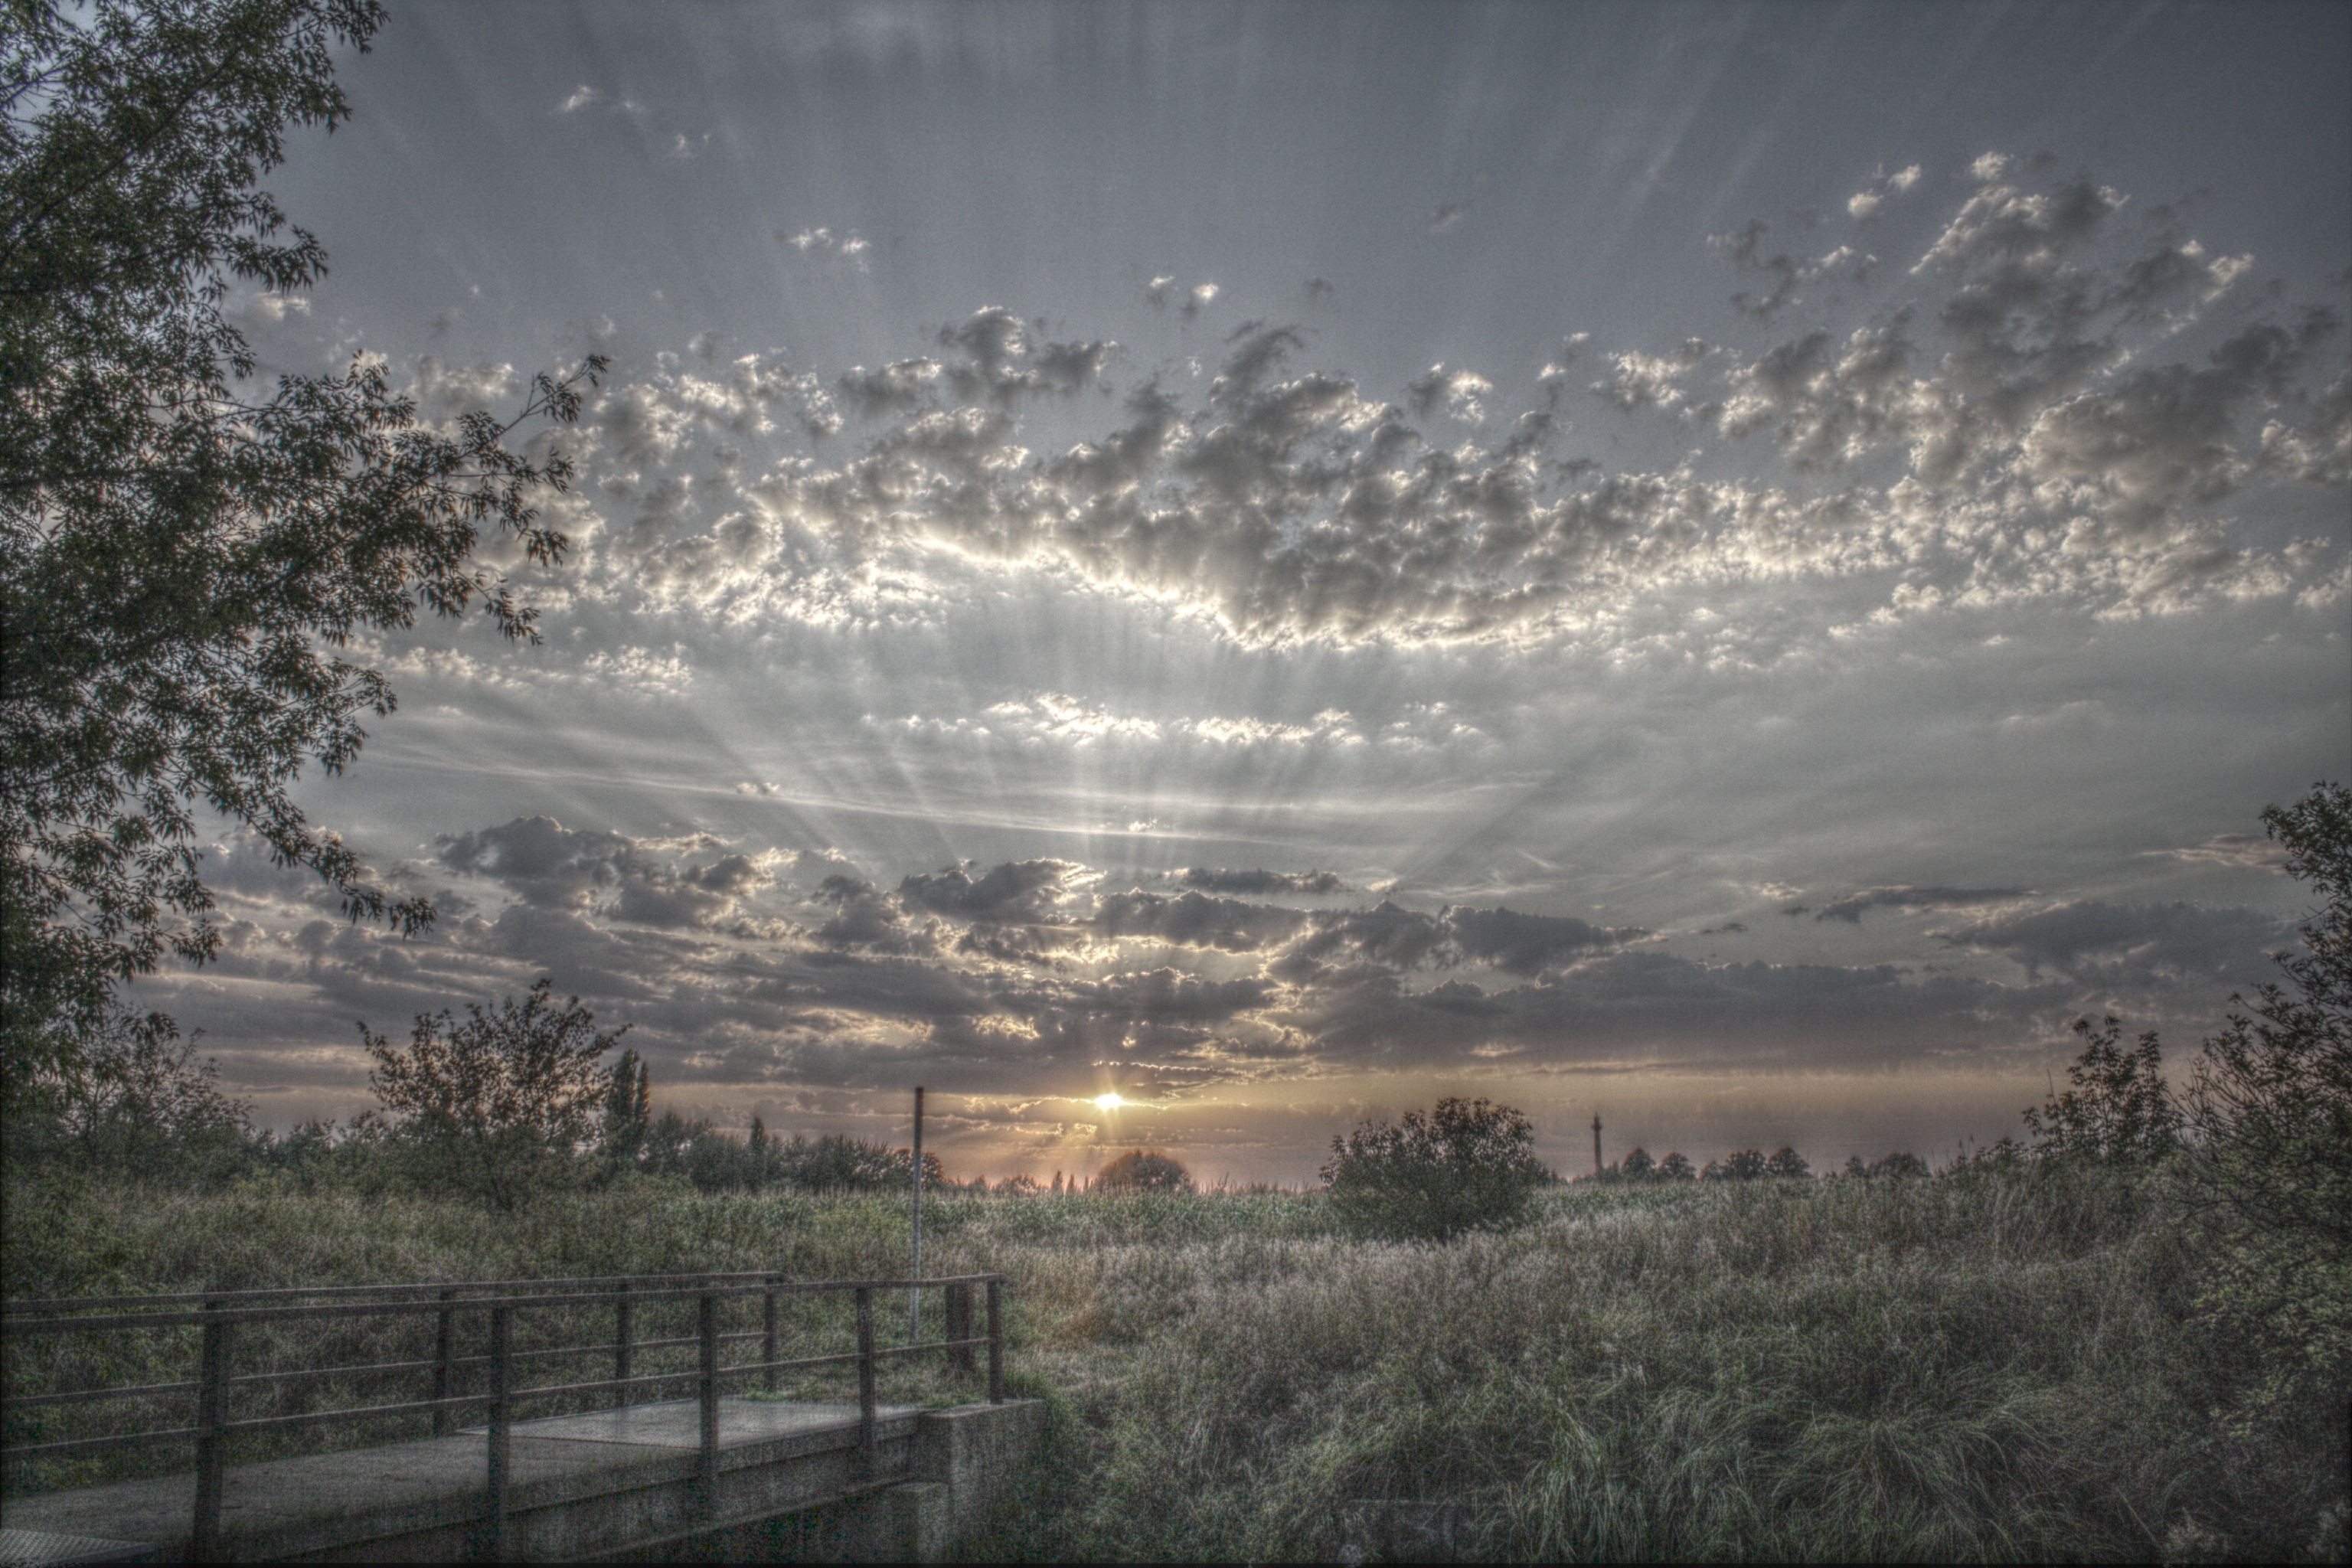
landscape, tree, nature, horizon, snow, light, cloud, sky, sun, sunrise, sunset, sunlight, morning, dawn, atmosphere, dusk, evening, twilight, reflection, weather, hdr, drama, clouds, dramatic, mood, meteorological phenomenon, atmospheric phenomenon